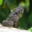
Label: frog